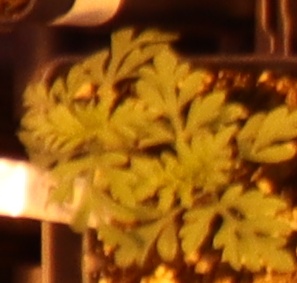
Label: Ragweed